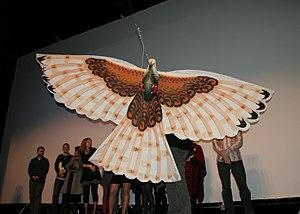
Le 16ᵉ FICA de Vesoul s'est déroulé du 26 janvier au 2 février 2010.